Jute cultivation

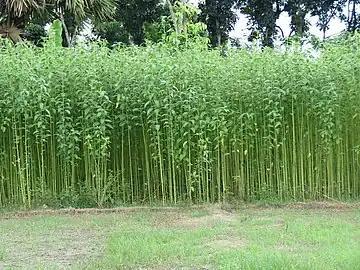
Jute field in Bangladesh.

Jute is one of the most important natural fibers after cotton in terms of cultivation and usage. Cultivation is dependent on the climate, season, and soil.